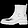
Label: Ankle boot